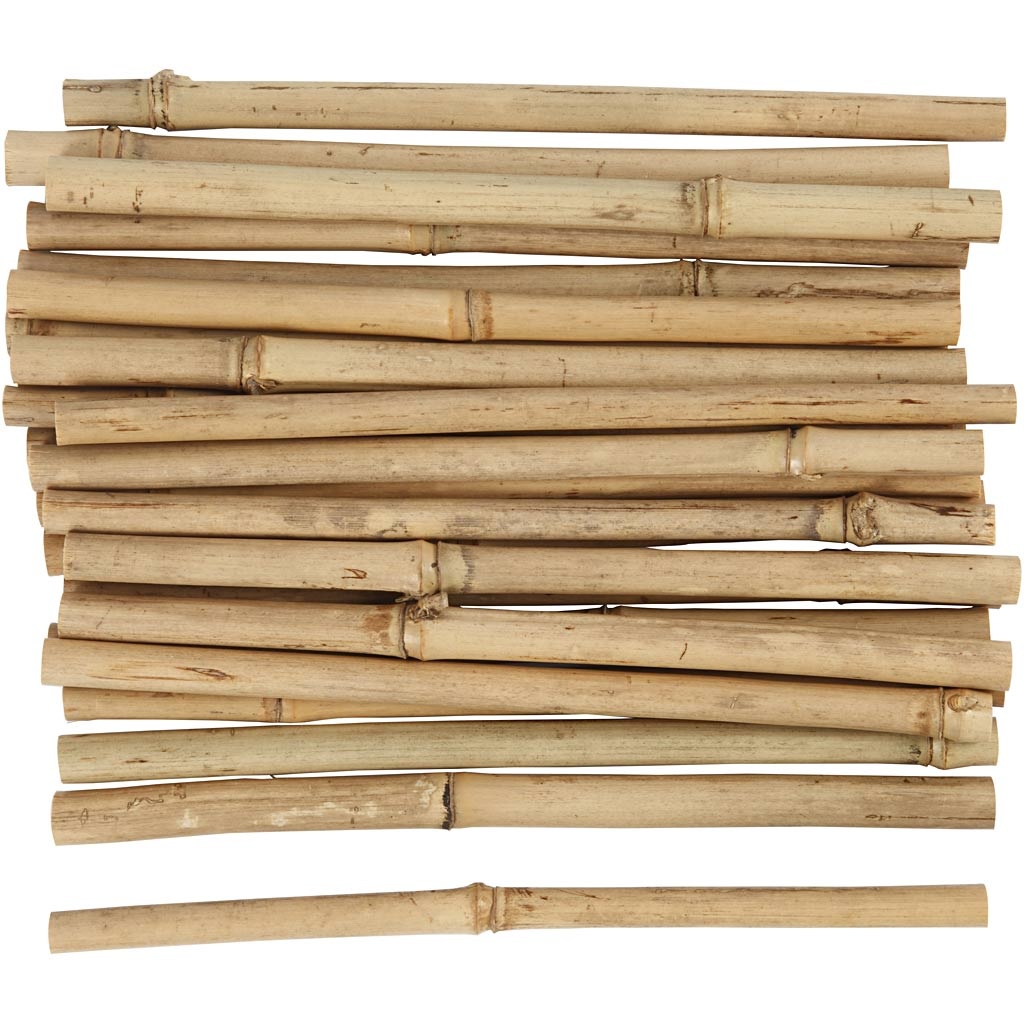
Creativ company stokken van bamboe, l: 20 cm, dikte 8-15 mm, 30 stuk 1 doos
Onbehandelde, gedroogde stokken van bamboe om te decoreren Onbehandelde, gedroogde stokken van bamboe om te decoreren .
Brand: Creativ Company
Category: Arts & Entertainment > Hobbies & Creative Arts > Arts & Crafts > Art & Crafting Materials > Craft Shapes & Bases > Craft Wood & Shapes > Craft Wood Sticks